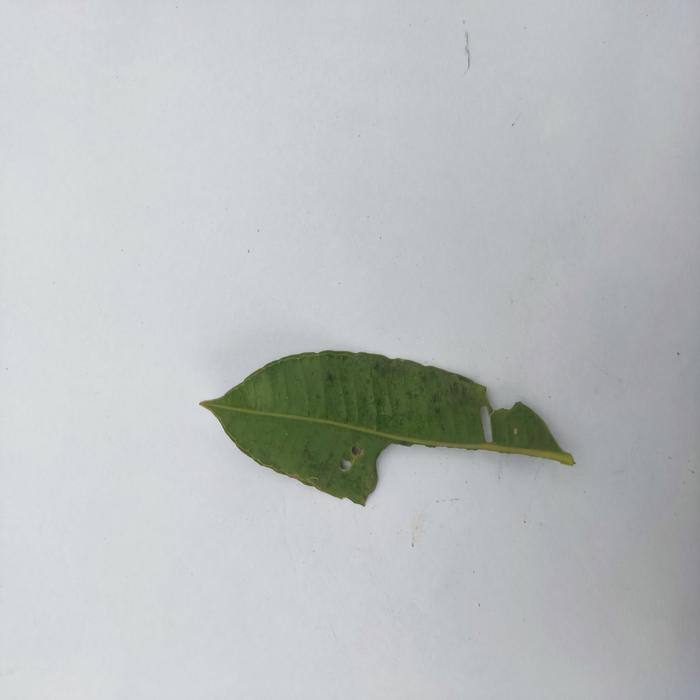
Crop: Hog Plum
Leaf condition: Caterpillars_Infestation